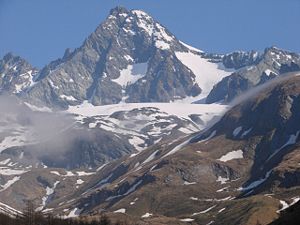
Großglockner
Großglockner set fra sydvest
Großglockner er Østrigs højeste bjerg beliggende i Alperne. Det er 3.798 m.o.h. og er beliggende på grænsen mellem delstaterne Kärnten og Tirol i Glocknergruppe, der er en del af bjergkæden Hohe Tauern. Selve bjergtoppen ligger på en sydlig afgrening af hovedbjergkæden, der benævnes Glocknerkamm. Ved foden af Großglockner ligger gletjeren Pasterze. Trods øget smeltning af gletjeren som følge af generelt højere temperaturer, er den fortsat østalpernes største.